Carbon fibers

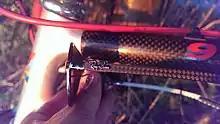
Carbon fiber sunglasses temples and carbon fiber bicycle frame tube

Carbon fiber can have higher cost than other materials which has been one of the limiting factors of adoption. In a comparison between steel and carbon fiber materials for automotive materials, carbon fiber may be 10-12x more expensive. However, this cost premium has come down over the past decade from estimates of 35x more expensive than steel in the early 2000s.